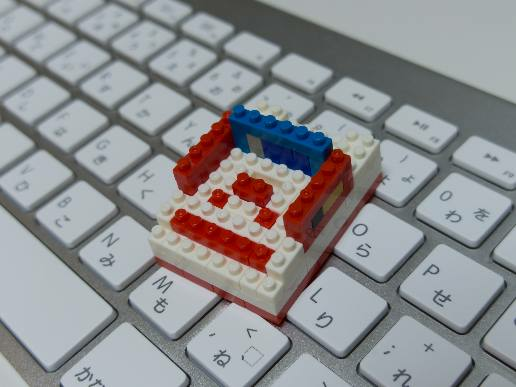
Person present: No